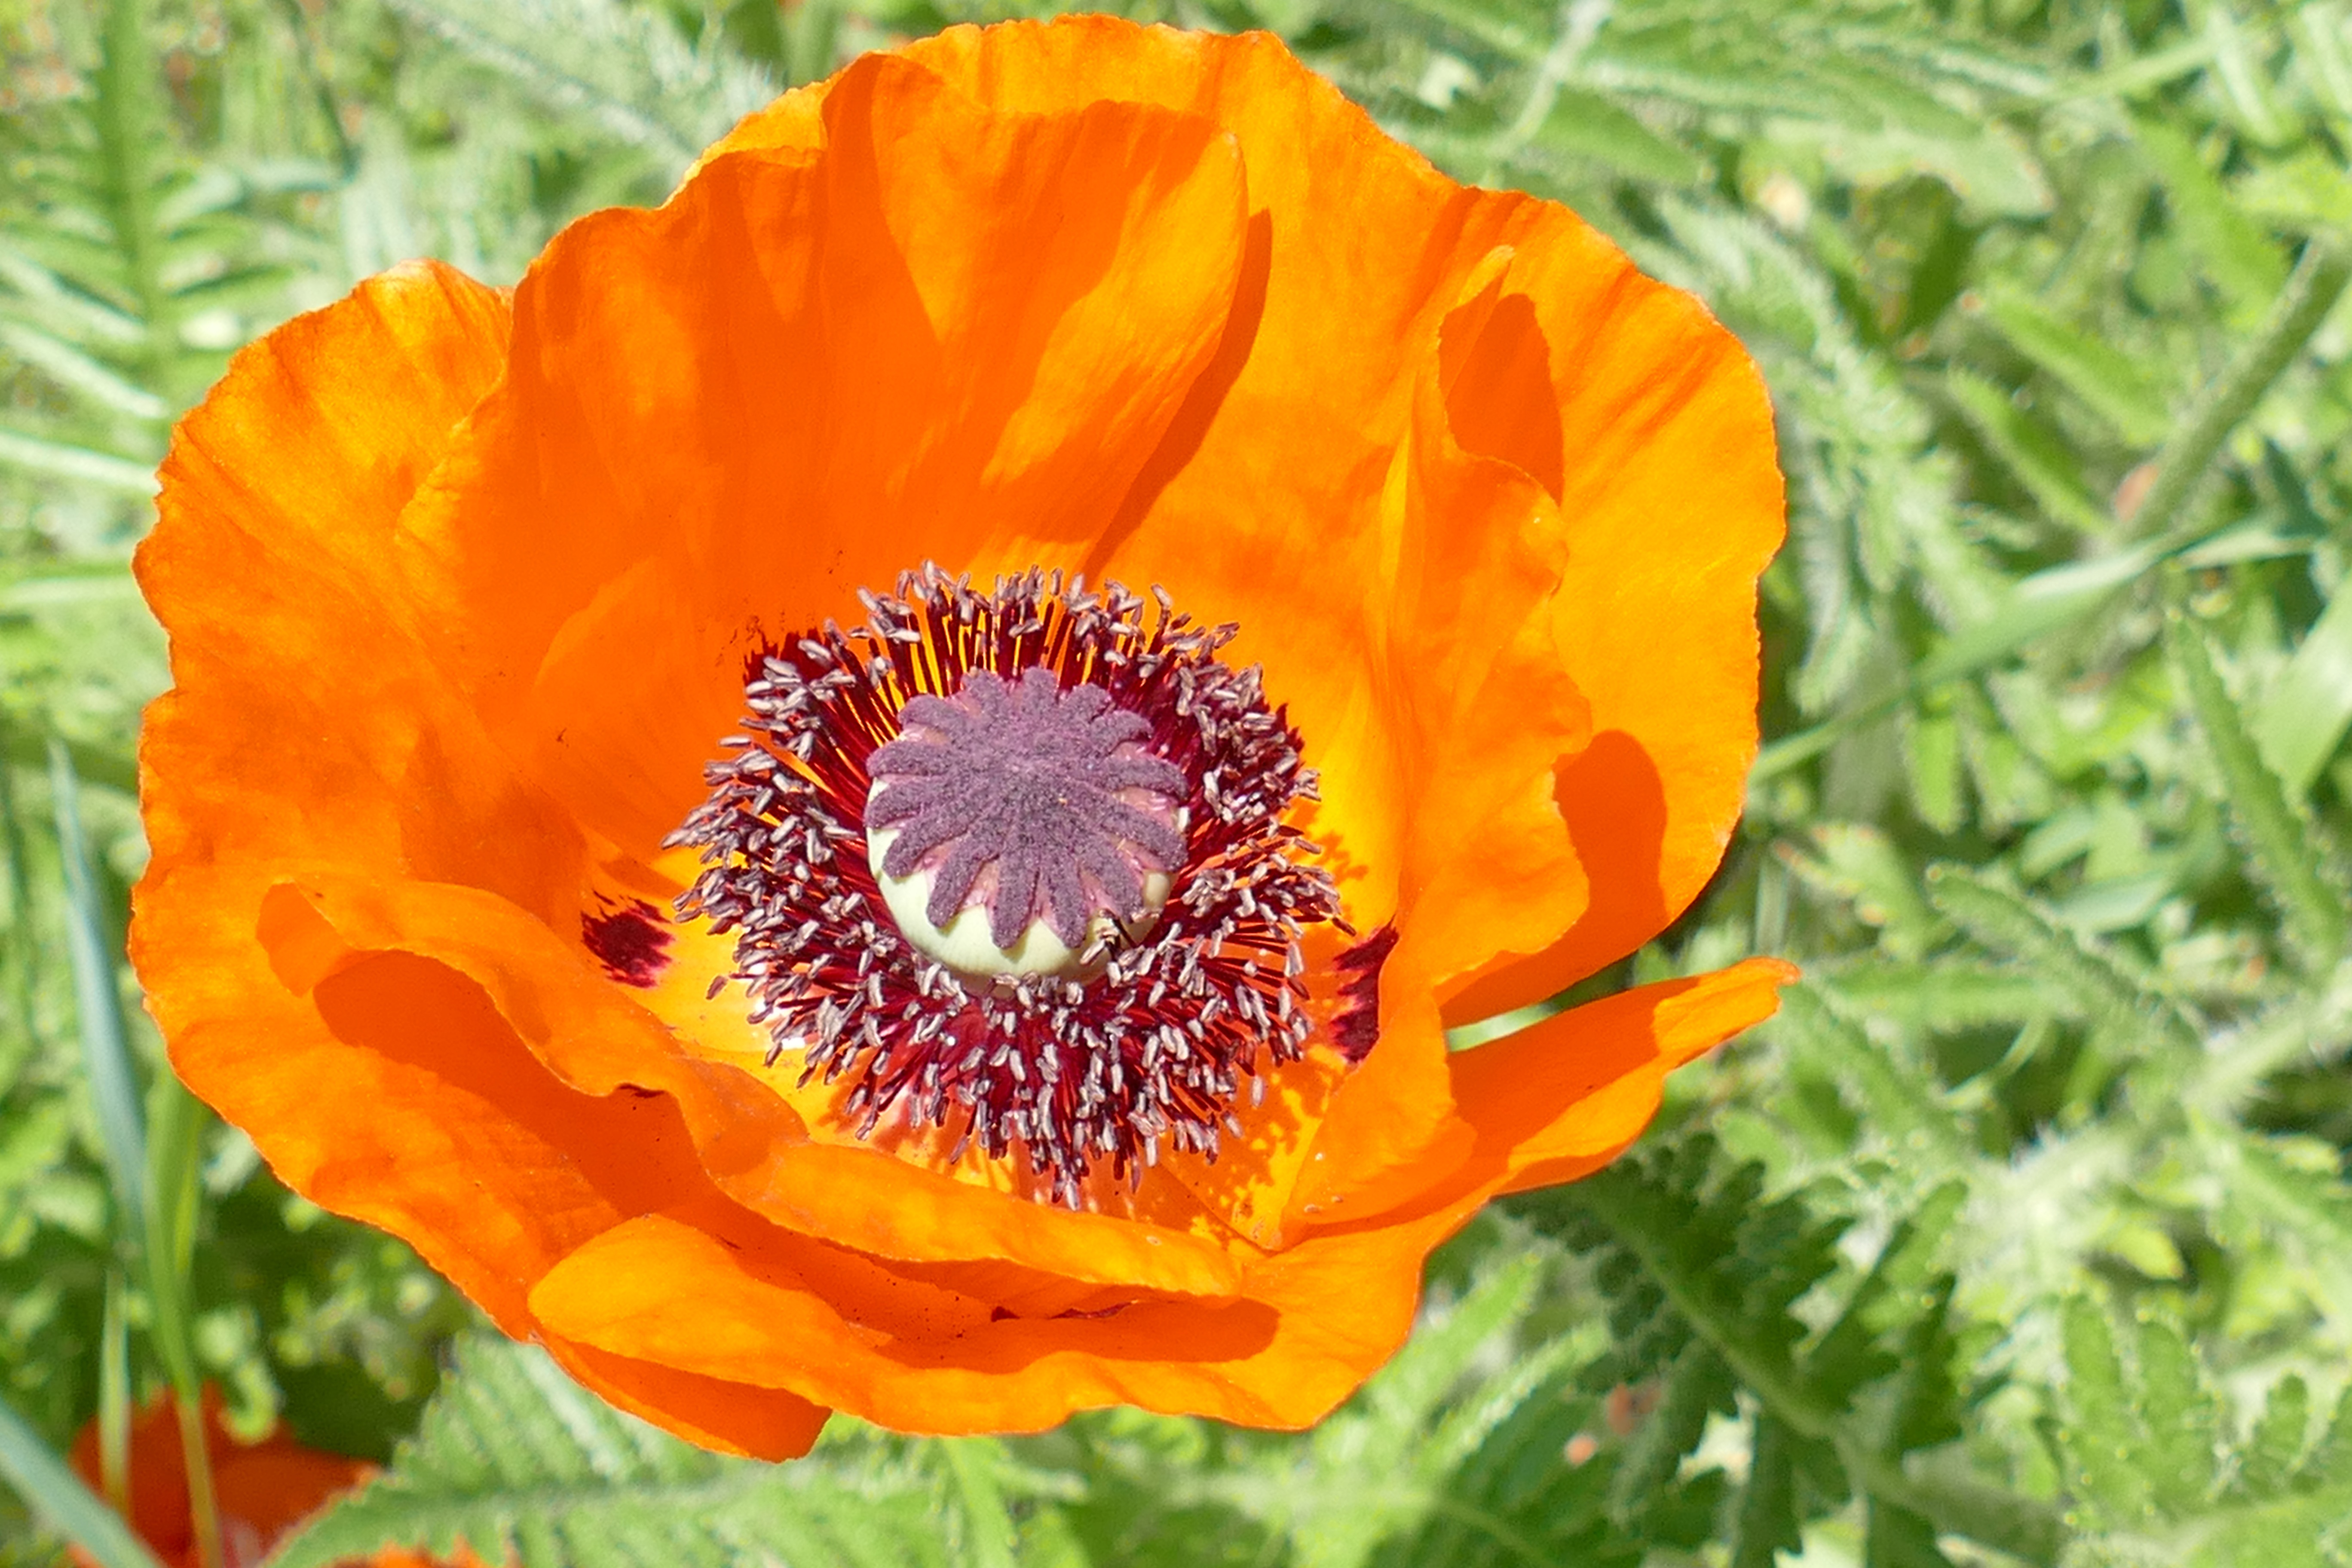
sharp, plant, field, flower, petal, produce, macro, close, flora, wildflower, klatschmohn, poppy, flowering plant, calendula, expressive, eschscholzia californica, attention to detail, annual plant, land plant, poppy family